Ningbo Sports Center

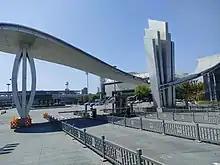
East entrance of Ningbo Sports Center

Ningbo Sports Center, also known as Ningbo Sports Development Centre Stadium is a sports complex in Ningbo, China. From 2005 to 2020 the facility was known as "Ningbo Fubang Stadium"and was renamed to its current title in 2020.